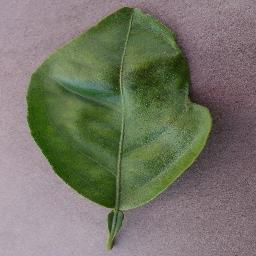
Label: Orange___Haunglongbing_(Citrus_greening)